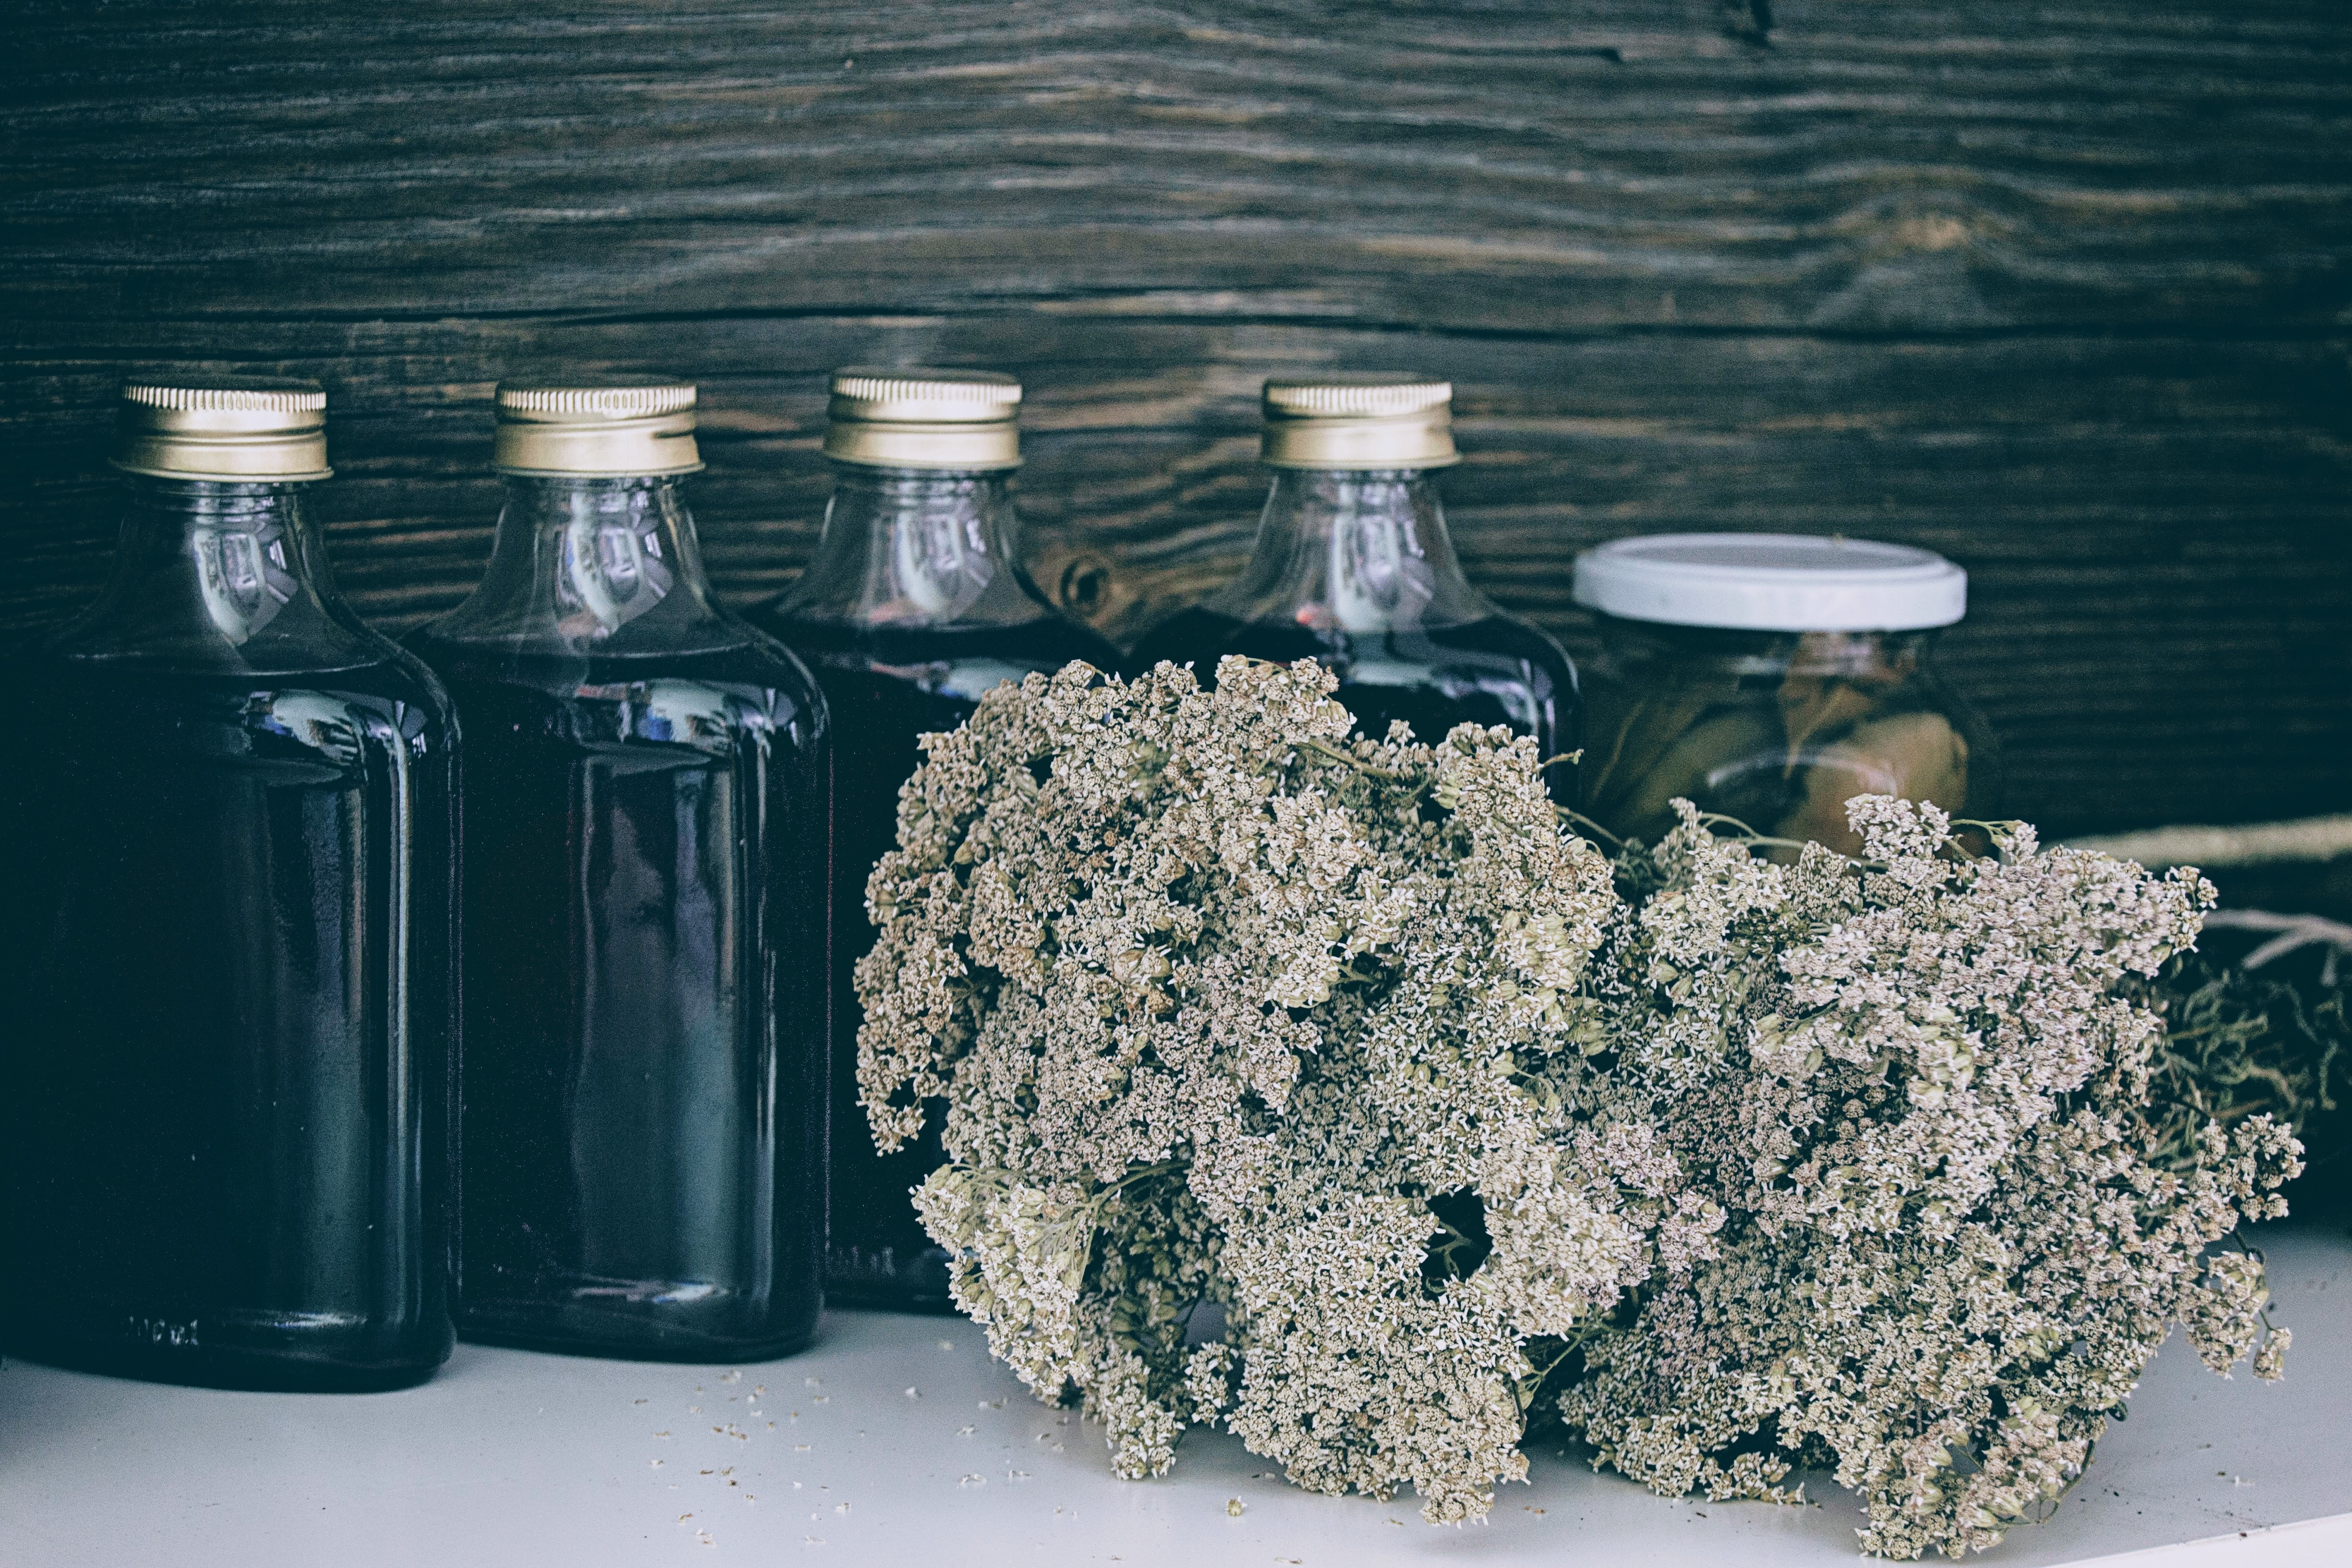
mason jar, glass, organism, still life, still life photography, plant